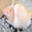
Label: hamster